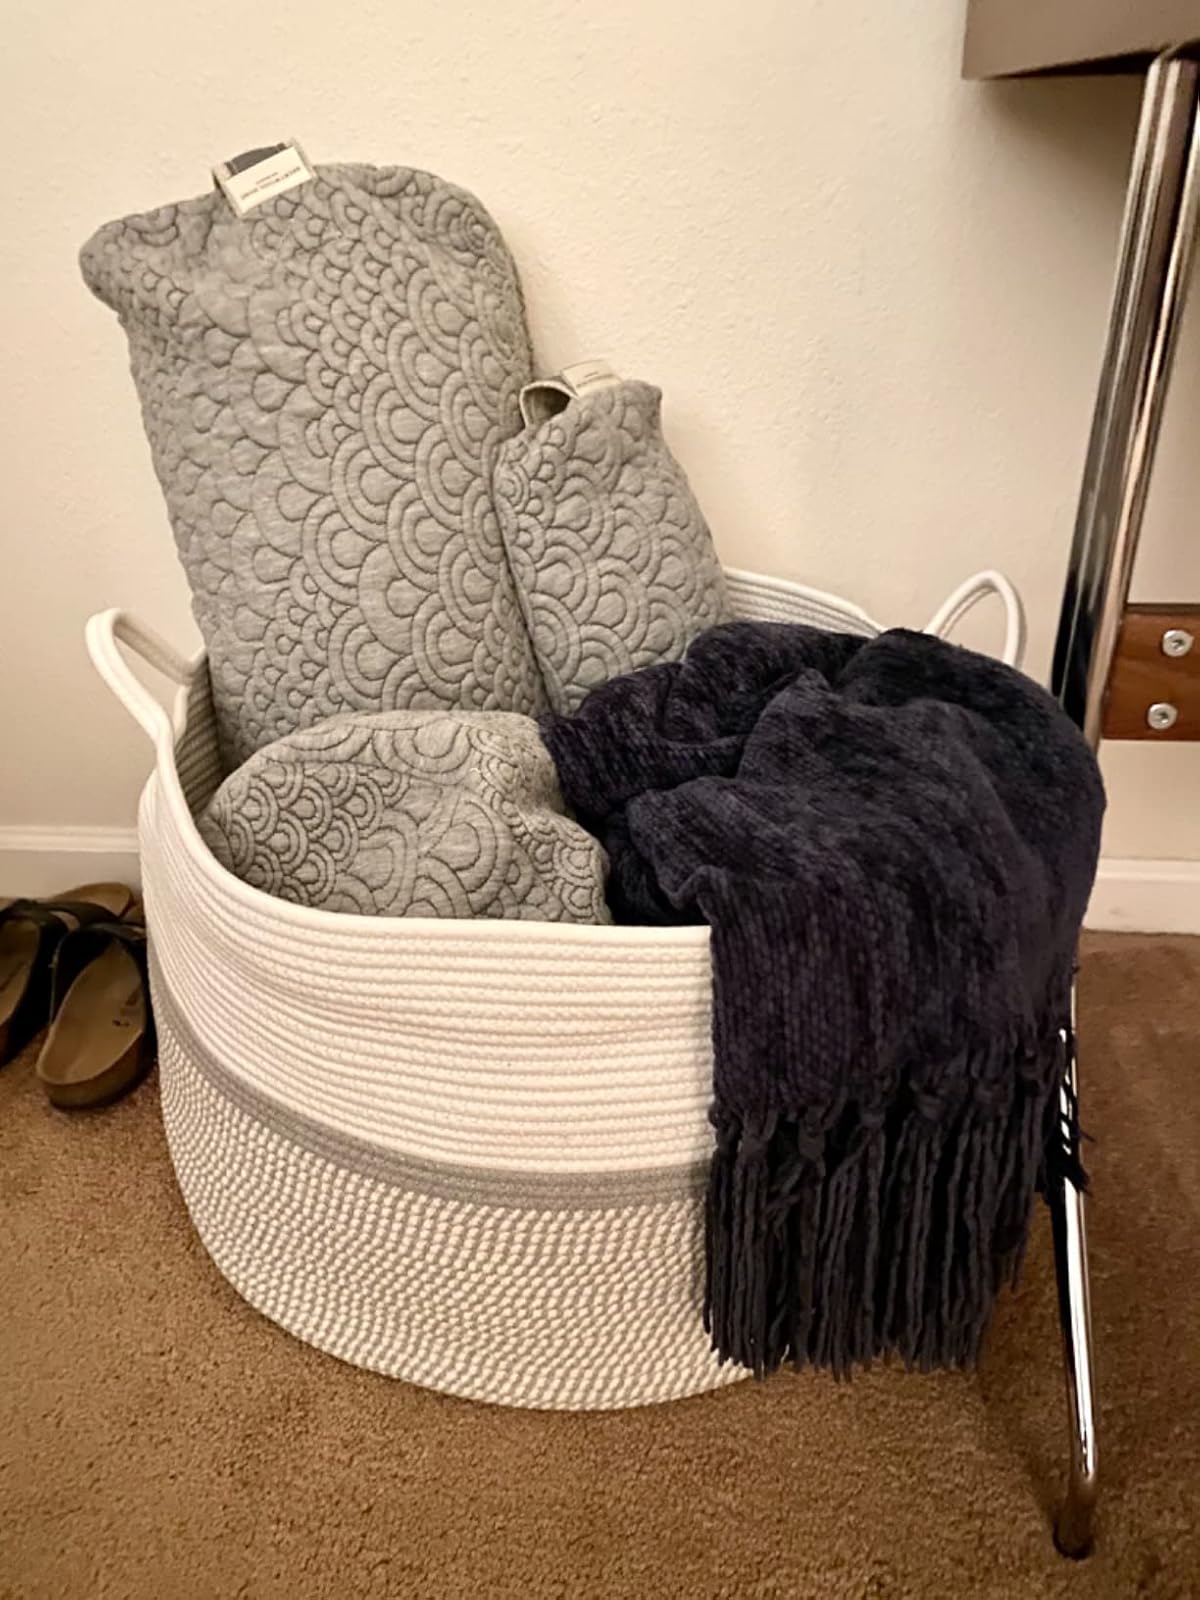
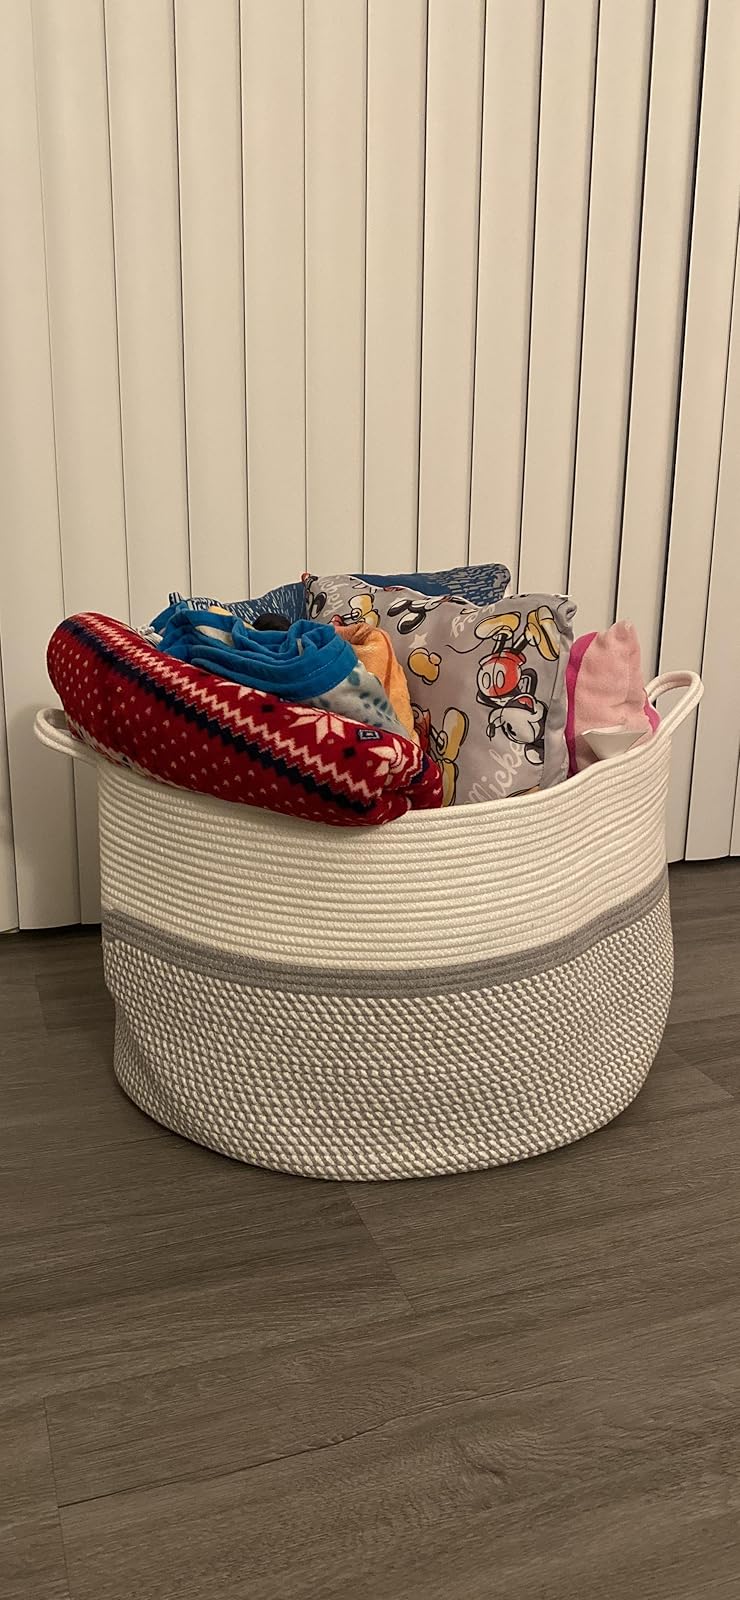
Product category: items_hamper
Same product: yes